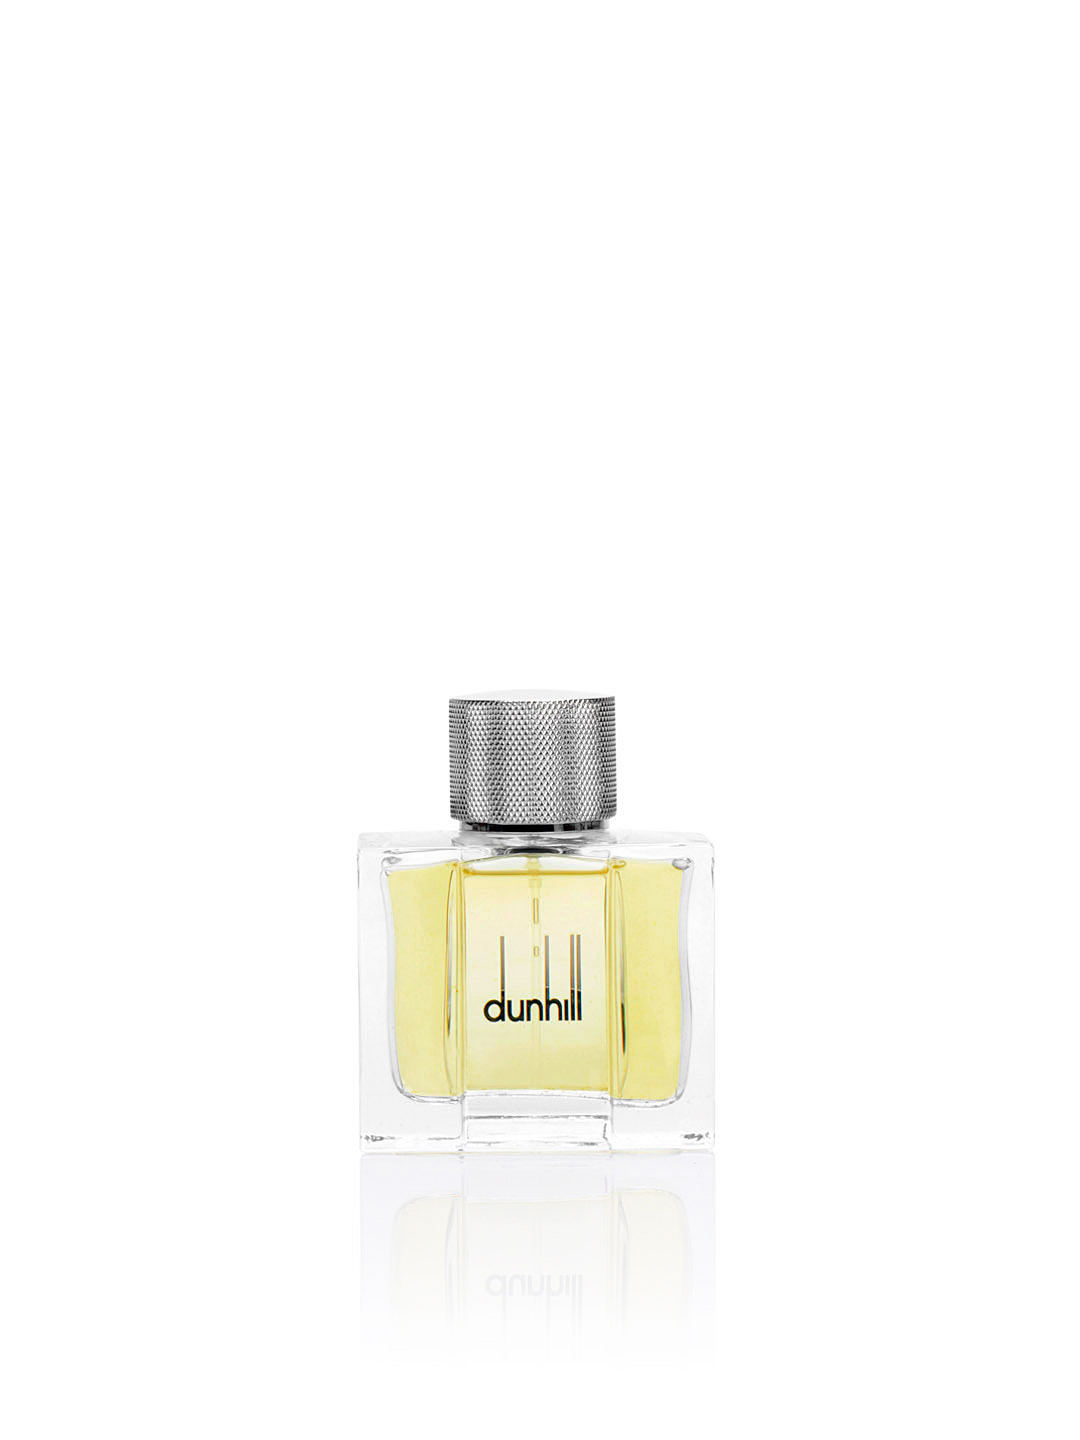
Dunhill Men Perfume
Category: Personal Care / Fragrance / Perfume and Body Mist
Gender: Men
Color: Blue
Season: Spring 2017
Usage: Casual